Tourism in Northern Cyprus

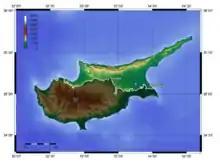
Topographic map of Northern Cyprus with the Kyrenia Mountains to the North and the Karpaz Peninsula to the east

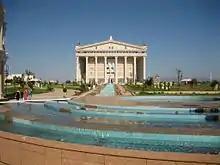
Kaya Artemis Hotel in Bafra Tourism Region

The number of tourists visiting the TRNC during January–August 2006 was 380,000, up from 286,901 during January–August 2003.